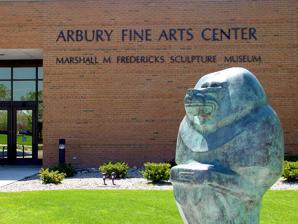
Building: Marshall M. Fredericks Sculpture Museum
Country: United States of America
Year built: 1988
Art museum in Michigan Marshall M. Fredericks Sculpture Museum Saginaw Valley State University's Marshall Fredericks Sculpture Museum in front of the Arbury Fine Arts Center Interactive fullscreen map Established May 15, 1988 ( 1988-05-15 ) as the Marshall M. Fredericks Sculpture Gallery Location Arbury Fine Arts Center, Saginaw Valley State University , University Center, Michigan Coordinates 43°30′52.2″N 83°57′49.3″W / 43.514500°N 83.963694°W / 43.514500; -83.963694 Accreditation American Alliance of Museums Collection size 200 in main gallery Director Megan McAdow Website marshallfredericks .org The Marshall M. Fredericks Sculpture Museum is an art museum that focuses on the life and works of sculptor Marshall Fredericks .  The museum is affiliated with Saginaw Valley State University , and is located in university's Arbury Fine Arts Center in University Center, Michigan .  Admission is free. History Mrs. Dorothy (Honey) Arbury of Midland, Michigan studied with sculptor Marshall Fredericks when she attended Kingswood School at the Cranbrook Educational Community in Bloomfield Hills in the 1930s. She also knew him through her uncle, Alden B. Dow , a prominent Midland architect with whom Fredericks worked on architectural sculpture projects. Honey Arbury was on the founding Board of Control at Saginaw Valley College in 1965 and remained active on that Board and the SVSU Foundation Board into the 1990s.  Honey Arbury and her husband Ned Arbury and Mr. and Mrs. Fredericks generated the idea to have a permanent exhibit of Fredericks' work at the college.  The Board of Control, the college and the Arburys worked together on an agreement to have the Marshall M. Fredericks Sculpture Gallery built within and adjacent to the new facilities for the art, music, and theatre departments.  The Gallery, renamed Marshall M. Fredericks Sculpture Museum in 1999, opened to the public in the new Arbury Fine Arts Center in May 1988. Features Main Exhibit Gallery Marshall Fredericks Sculpture Museum interior The Main Exhibit Gallery includes about 200 works, mostly plaster models, which span a career of over 70 years. The centerpiece is a 28-foot tall Christ statue on the south wall of the museum. Special exhibitions The temporary exhibition galleries feature changing exhibitions of international, national, regional and Michigan artists and showcase works from the museum collection.  Exhibitions change every few months, and have included paintings, prints, sculpture, ceramics, quilts, drawings, photography and fine craft. Sculptor’s Studio The Sculptor's Studio is a permanent exhibit of Fredericks’ authentic objects, tools, and equipment arranged in a sequence to explain the casting process in a sculptor's studio environment. Archives The  Archives project was initiated in 2005, following receipt of the business and personal records from Fredericks’ Birmingham home and Royal Oak studio in 2000. Saginaw Valley State University and the Marshall M. Fredericks Sculpture Museum are proud to be the recipient of this important archival collection. Sculpture Garden The Sculpture Garden, adjacent to the museum, includes a growing collection of more than 20 bronze casts of Fredericks’ sculptures. See also List of single-artist museums External links Marshall M. Fredericks Sculpture Museum - official site Museum's Blog Museum's Facebook Page Saginaw Valley Campus Map Marshall M. Fredericks Sculpture Museum within Google Arts & Culture v t e Marshall Fredericks Sculptures The Spirit of Detroit (1958) Cross in the Woods (1959) Ugly Duckling fountain (1960) Woodland Indian and Whistling Swans (1963) Fountain of Eternal Life (1964) Museums Marshall M. Fredericks Sculpture Museum Authority control databases International VIAF National United States